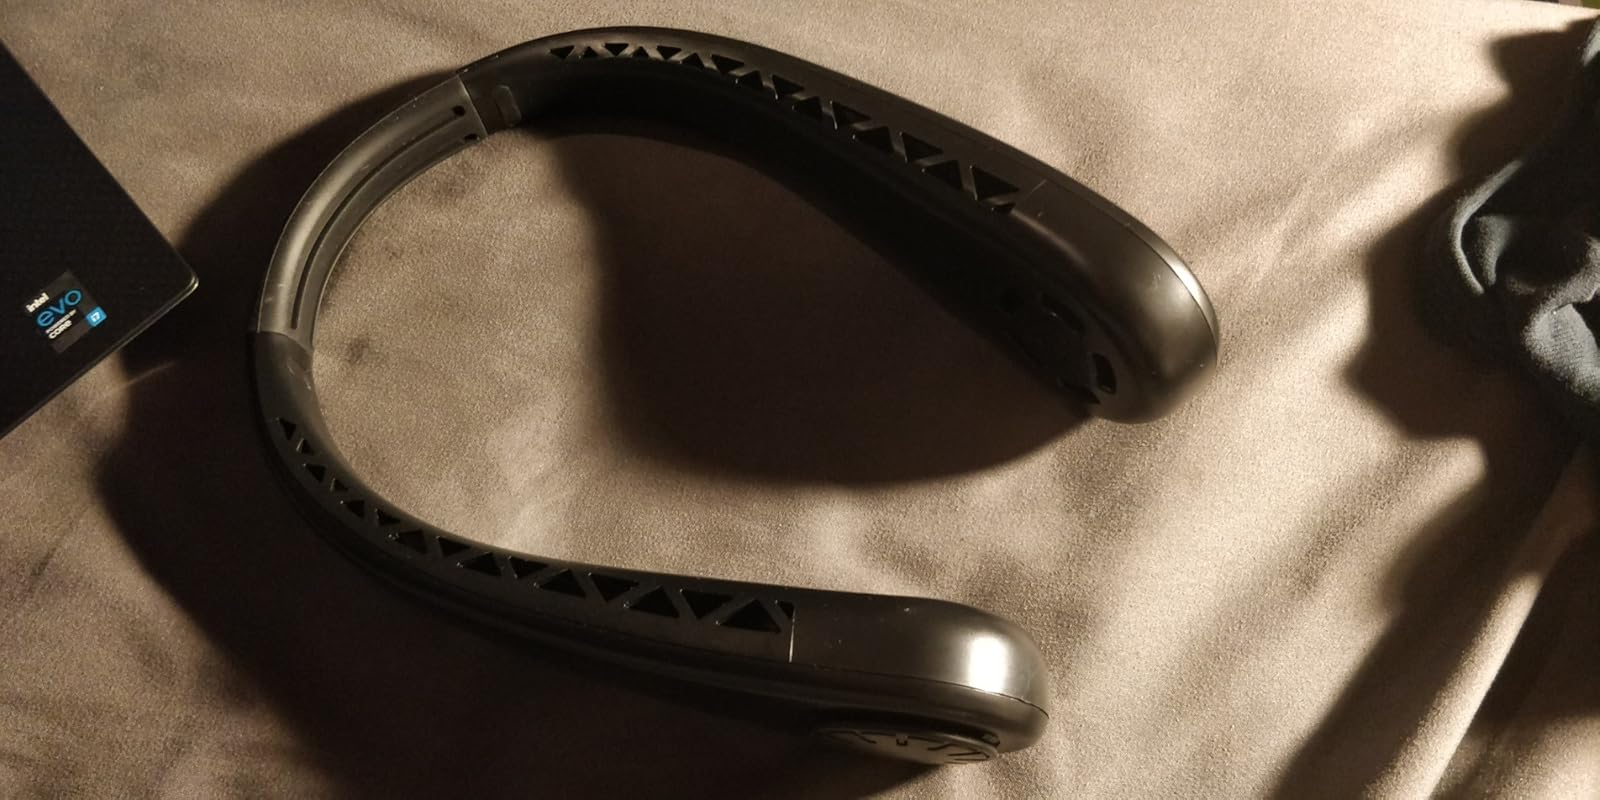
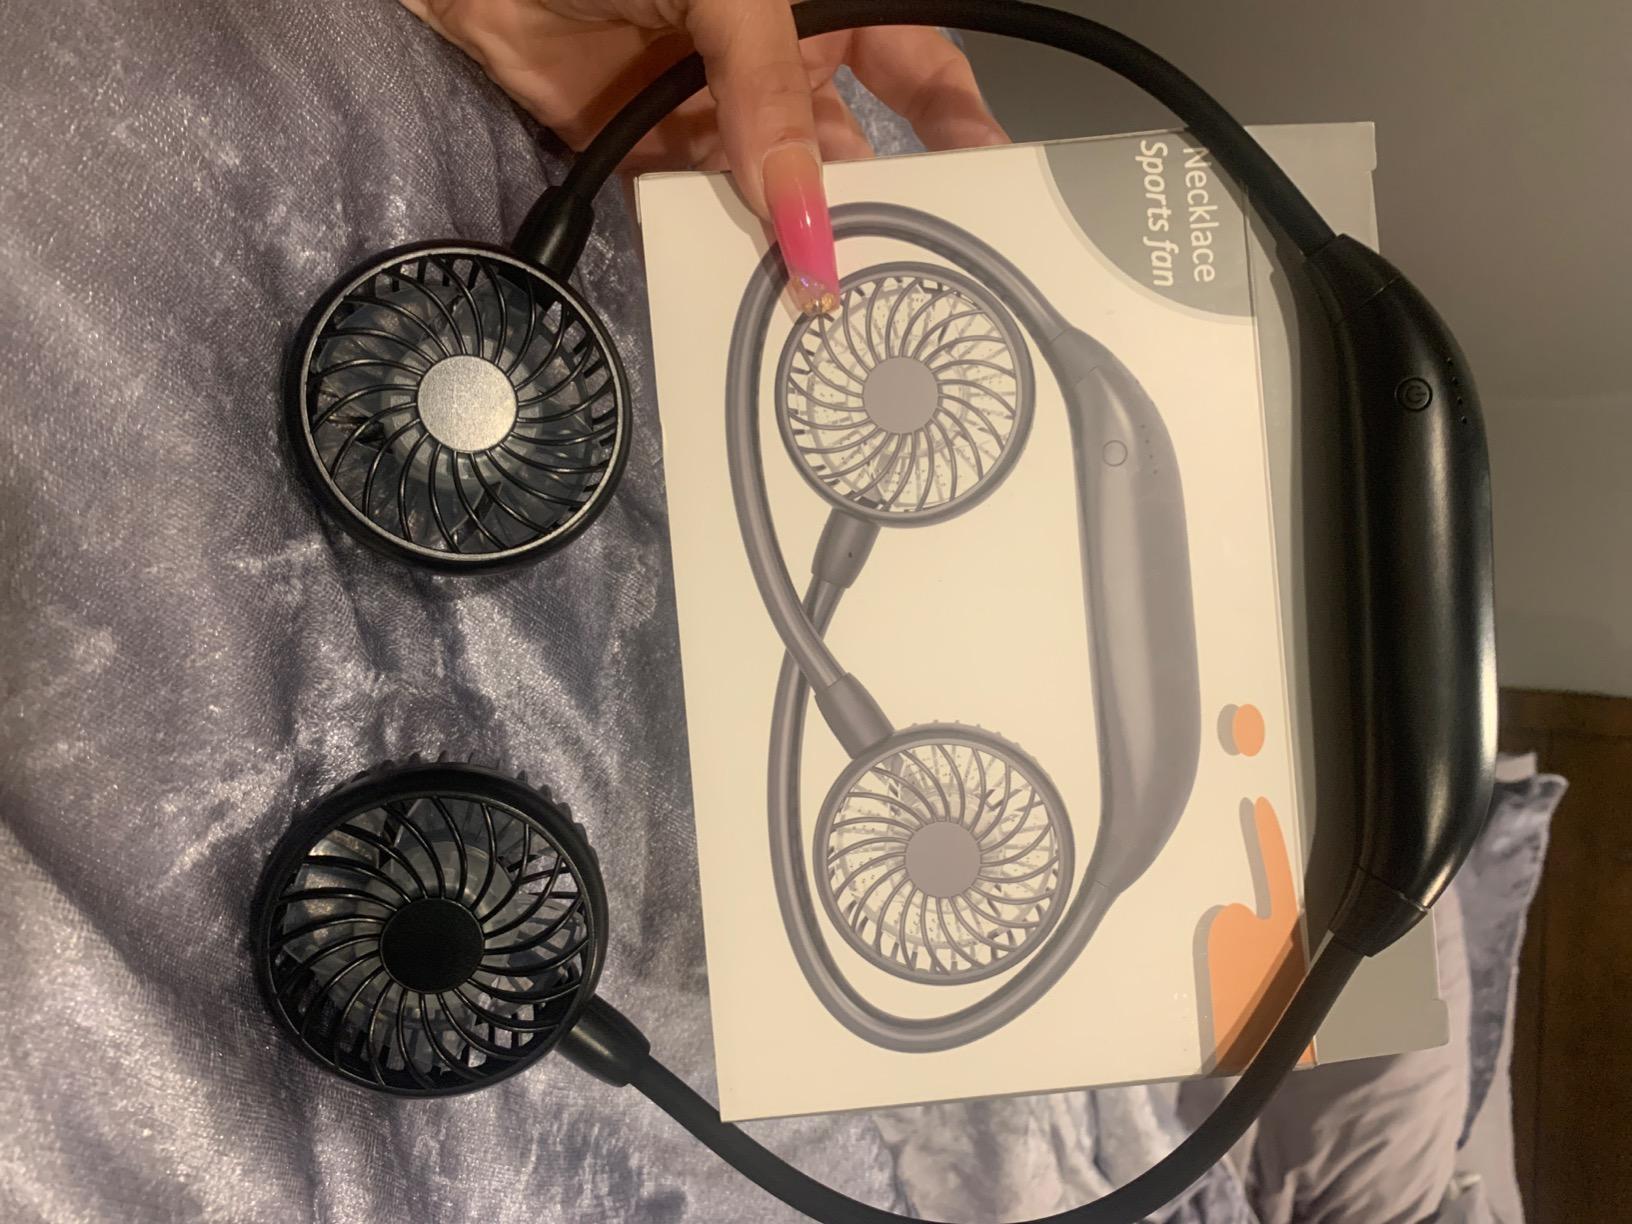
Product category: fan
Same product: no